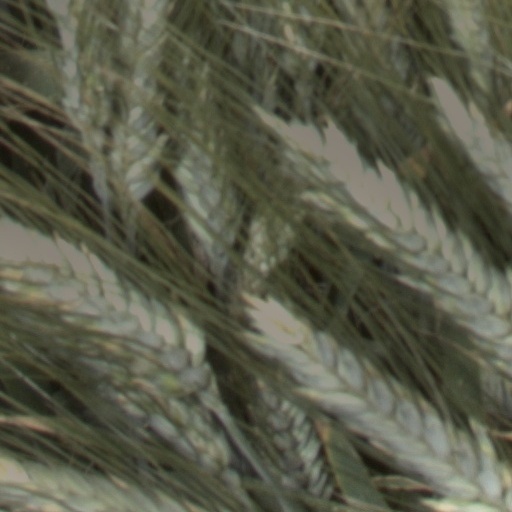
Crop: wheat